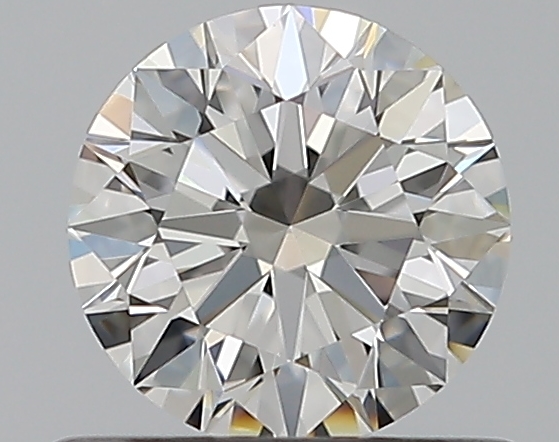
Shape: round
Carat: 0.58
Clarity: VS1
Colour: H
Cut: EX
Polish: EX
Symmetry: EX
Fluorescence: N
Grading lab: GIA
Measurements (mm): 5.32 x 5.34 x 3.29